Conrad Selvig

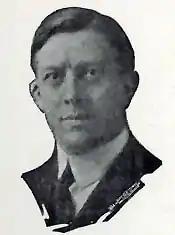

Conrad George Selvig (October 11, 1877 – August 2, 1953) was a Republican member of the United States House of Representatives.